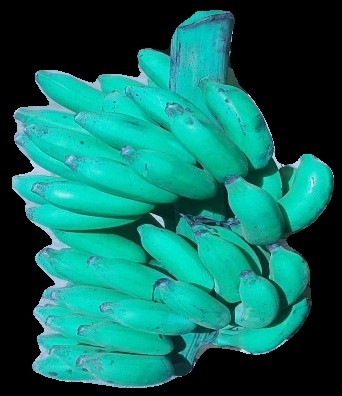
Variety: elakki-bale
Grade: grade3